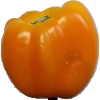
Label: yellow_pepper